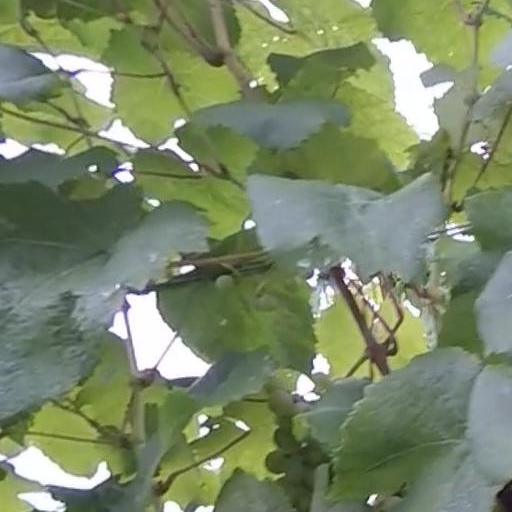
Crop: grape